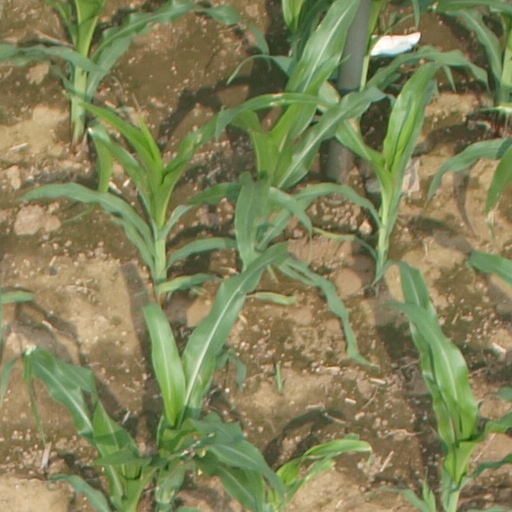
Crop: maize; corn